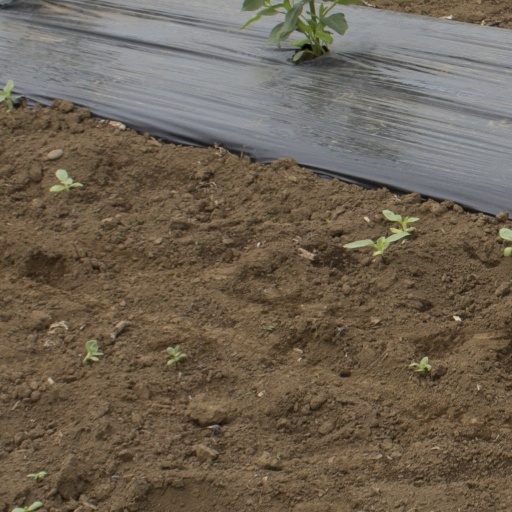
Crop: Jerusalem artichoke